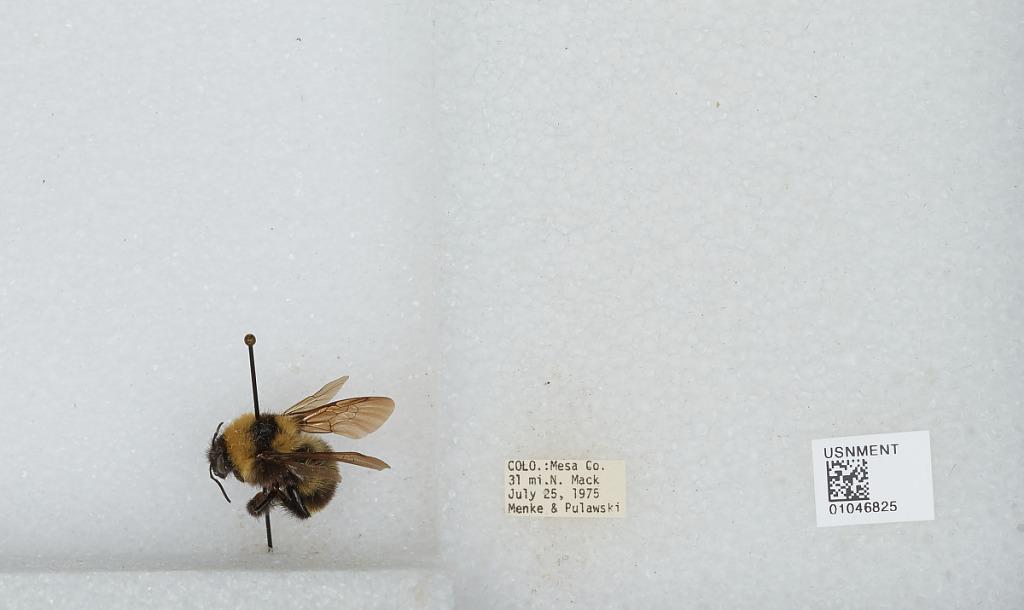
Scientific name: Bombus sp.
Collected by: Menke & Pulawski
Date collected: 1975-7-25
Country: United States
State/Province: Colorado
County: Mesa
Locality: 31 miles north of Mack
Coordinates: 39.6732, -108.865